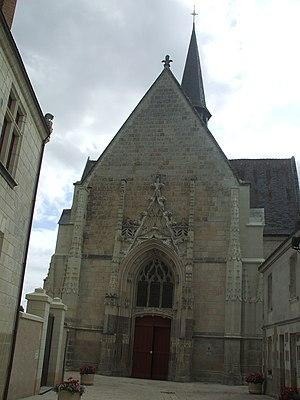
Cet article recense une partie des monuments historiques d'Indre-et-Loire, en France.
Sainte-Catherine-de-Fierbois est une commune française du département d'Indre-et-Loire, en région Centre-Val de Loire.